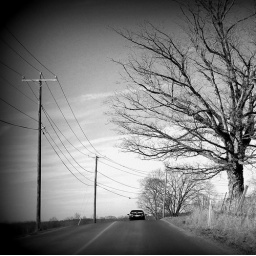
tree near farm road in Hadley